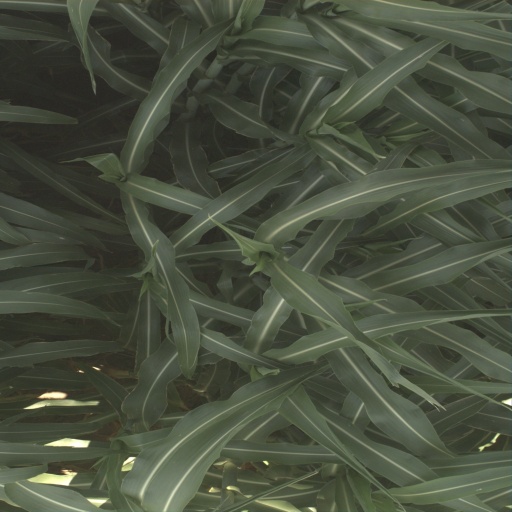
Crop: sorghum